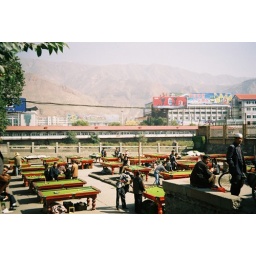
Pool tables near the train station in Xining, Qinghai, China.